Raqqa ware

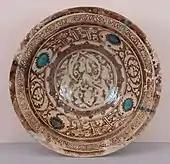
Lustre bowl

Raqqa ware ceramics are generally made with a coarse stonepaste that appears reddish-grey before firing. Occasionally, while the stonepaste was still wet, the piece's exterior was either engraved or embossed to add relief decoration. After drying, the frit body was then covered in a layer of white slip. Monochrome and polychrome underglaze with stains of either copper (turquoise), cobalt (blue) or manganese (purplish-brown) were then applied. The pieces were also decorated with designs in black and blue at this stage. Decorative patterning, though bold, was typically simple. Some works exhibit complex patterning, but the most humble are completed with just a turquoise glaze. Recurring shapes include calligraphy, faux calligraphy, spirals, trefoils, vegetal patterns and arabesque. The ornamental patterns and shapes on Raqqa wares are not precise, and the materials used were coarse and inexpensive; this suggests that these wares were created for the middle and lower classes. After drying, the ceramics were further covered in a thick layer of glaze, typically in various shades of turquoise, however a lustre layer, of chocolate, reddish-brown or gray colors, could also be used. The resulting works are simple ceramics with bright coloring and bold decoration. Most often, Raqqa ware is turquoise, but purple, deep blue, and pale green pieces exist.